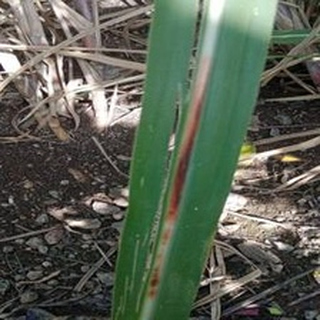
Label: sugarcane_red_rot